Recouvrance, Brest

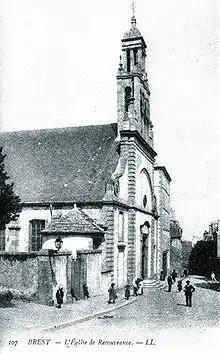
The church of Saint-Sauveur in Recouvrance, the oldest parish church in Brest

Recouvrance is the section of the city of Brest, France, on the right bank of the River Penfeld. The popular and historically-Breton quarter is in contrast to the largely-Francophone quarter of "Brest-même" or "Brest-proper", on the left bank.